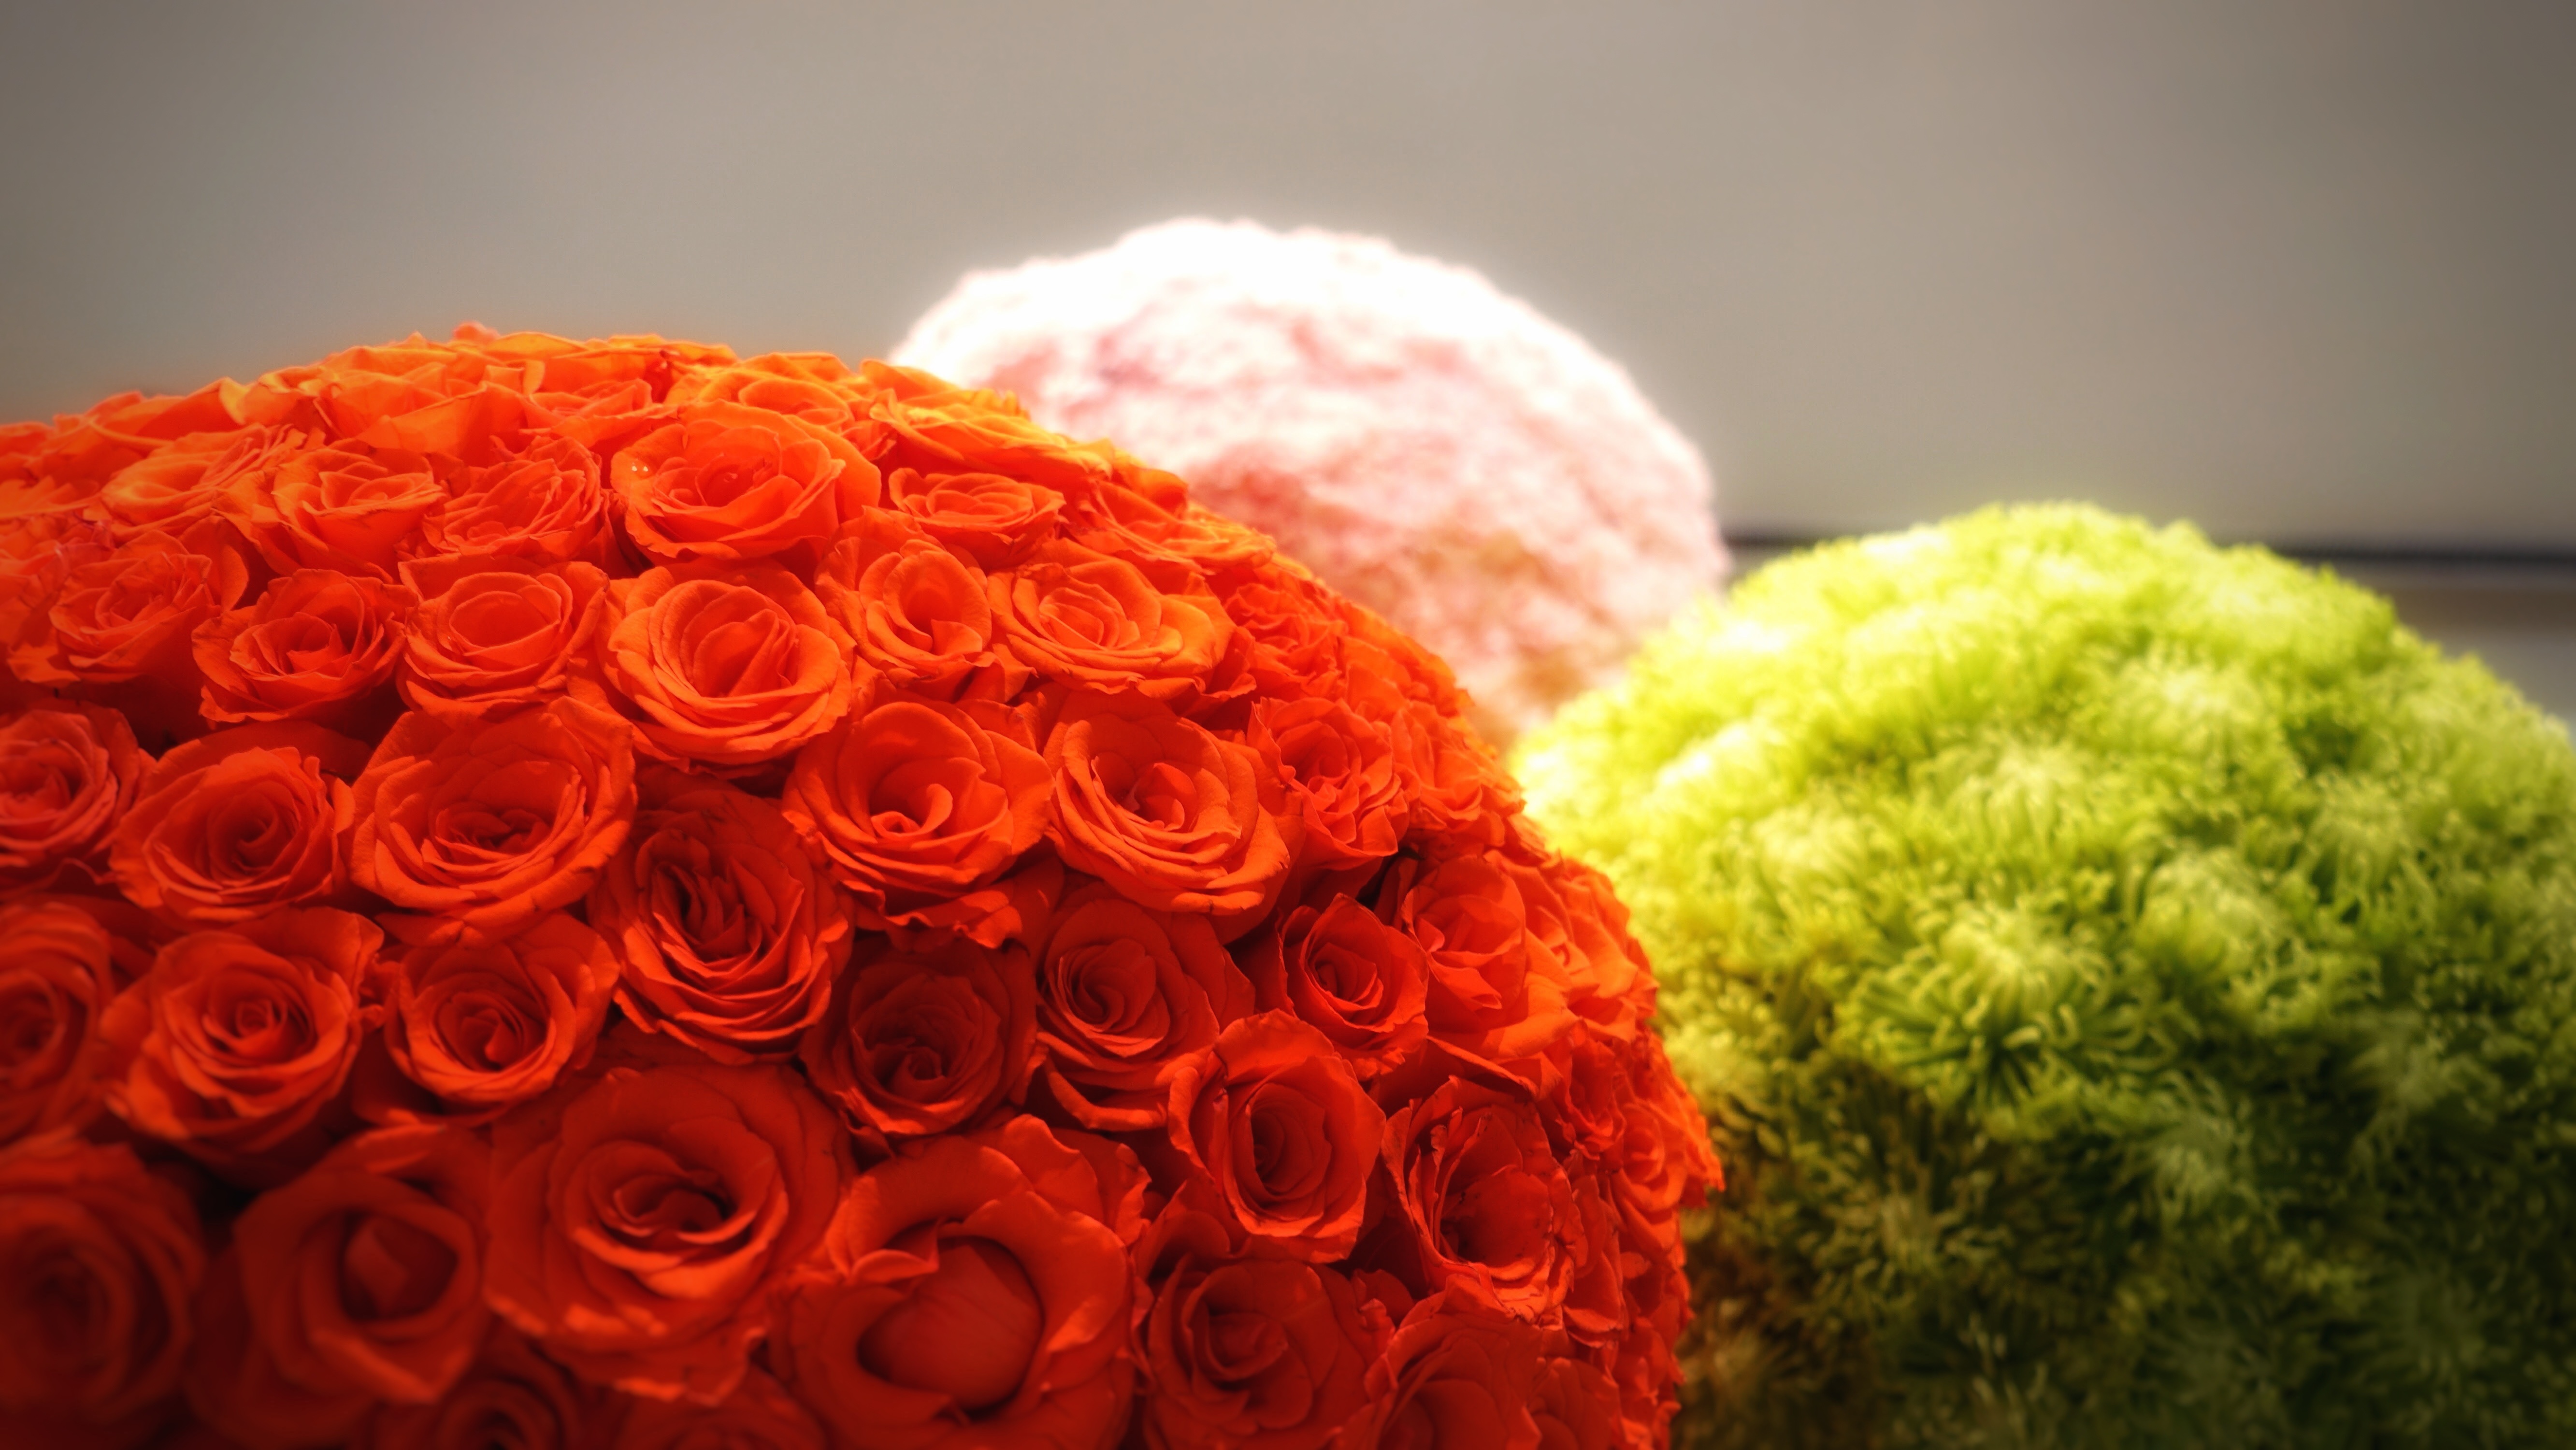
rose, flower, orange, floral, blossom, summer, decoration, design, bouquet, bloom, wedding, romantic, love, valentine, anniversary, vase, globe, gift, greeting